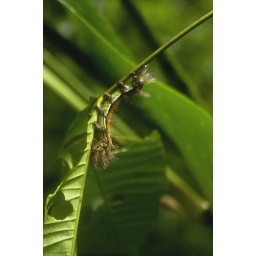
caterpillar in Monteverde cloud forest